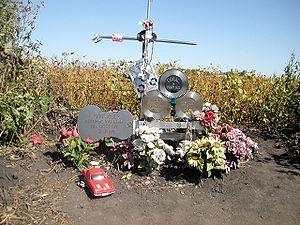
Jiles Perry Richardson alias Big Bopper est un chanteur américain né le 24 octobre 1930 à Sabine Passage au Texas, mort accidentellement le 3 février 1959 à Clear Lake dans l'Iowa, aux États-Unis.
Clear Lake est une localité du comté de Cerro Gordo en Iowa.
Le 3 février 1959, les rockeurs Buddy Holly, Ritchie Valens et The Big Bopper et leur pilote Roger Peterson meurent dans un accident d'avion près de Clear Lake dans l'Iowa, aux États-Unis, événement surnommé en 1971 The Day the Music Died par l'auteur-compositeur Don McLean dans sa chanson American Pie.